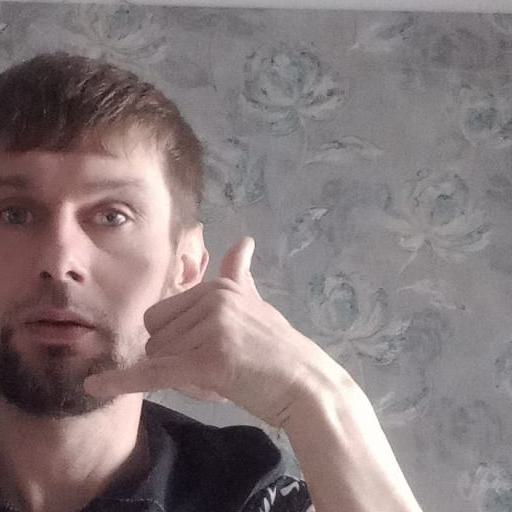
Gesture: call